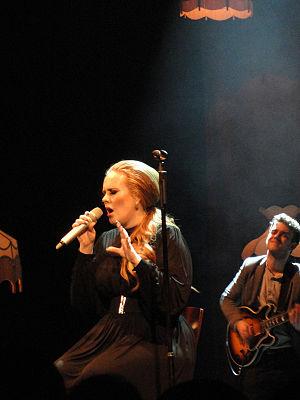
La discographie d'Adele, une chanteuse britannique, consiste en trois albums studio, deux EP et dix singles.